Chen Yuanyuan

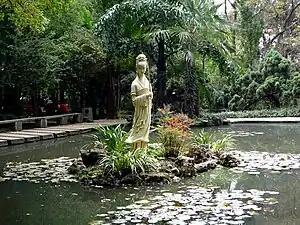
Statue of Chen in Gold Hall Park in Kunming

In Chinese folklore, Chen Yuanyuan plays a dramatic and romanticized role in the rise and fall of dynasties. According to stories that emerged during the Kangxi era, Wu Sangui's motivation for joining forces with the Qing to attack Li Zicheng was to save Chen from Li's capture. This earned Chen the notoriety of a femme fatale and Wu the label of a traitor. Although such stories proved popular, some historians regard them as products of fiction.